Radka Maxová

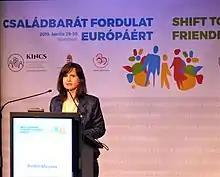
Radka Maxová

Radka Maxová (born 2 December 1968) is a Czech politician who was elected as a Member of the European Parliament in 2019.